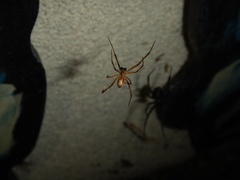
Species: Lactrodectus_hesperus